Peckett W4 class

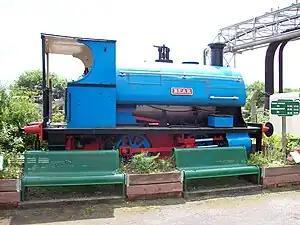
W4 "Bear" (614 of 1896) plinthed at the Sittingbourne and Kemsley Light Railway

The Peckett W4 class is a class of 0-4-0 ST steam locomotives built by Peckett and Sons at the Atlas Works factory in Bristol, England from 1885 to 1906. 140 Peckett W4 locomotives were built in total, and they were part of a family of six W-class locomotive engines (W2 through W7), which featured cylinders in diameter. The W4 class has a piston stroke of , driving wheels with a diameter of and a wheelbase of .